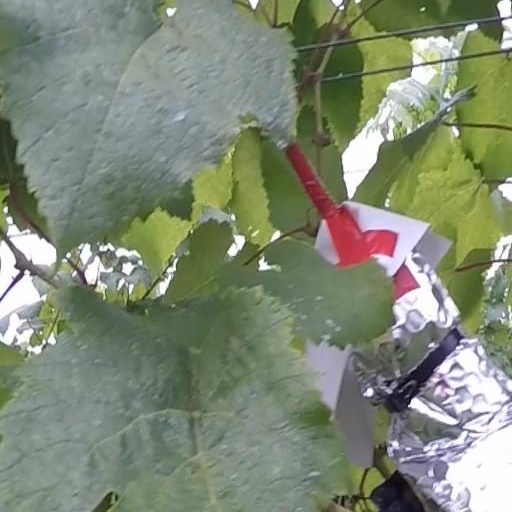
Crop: grape